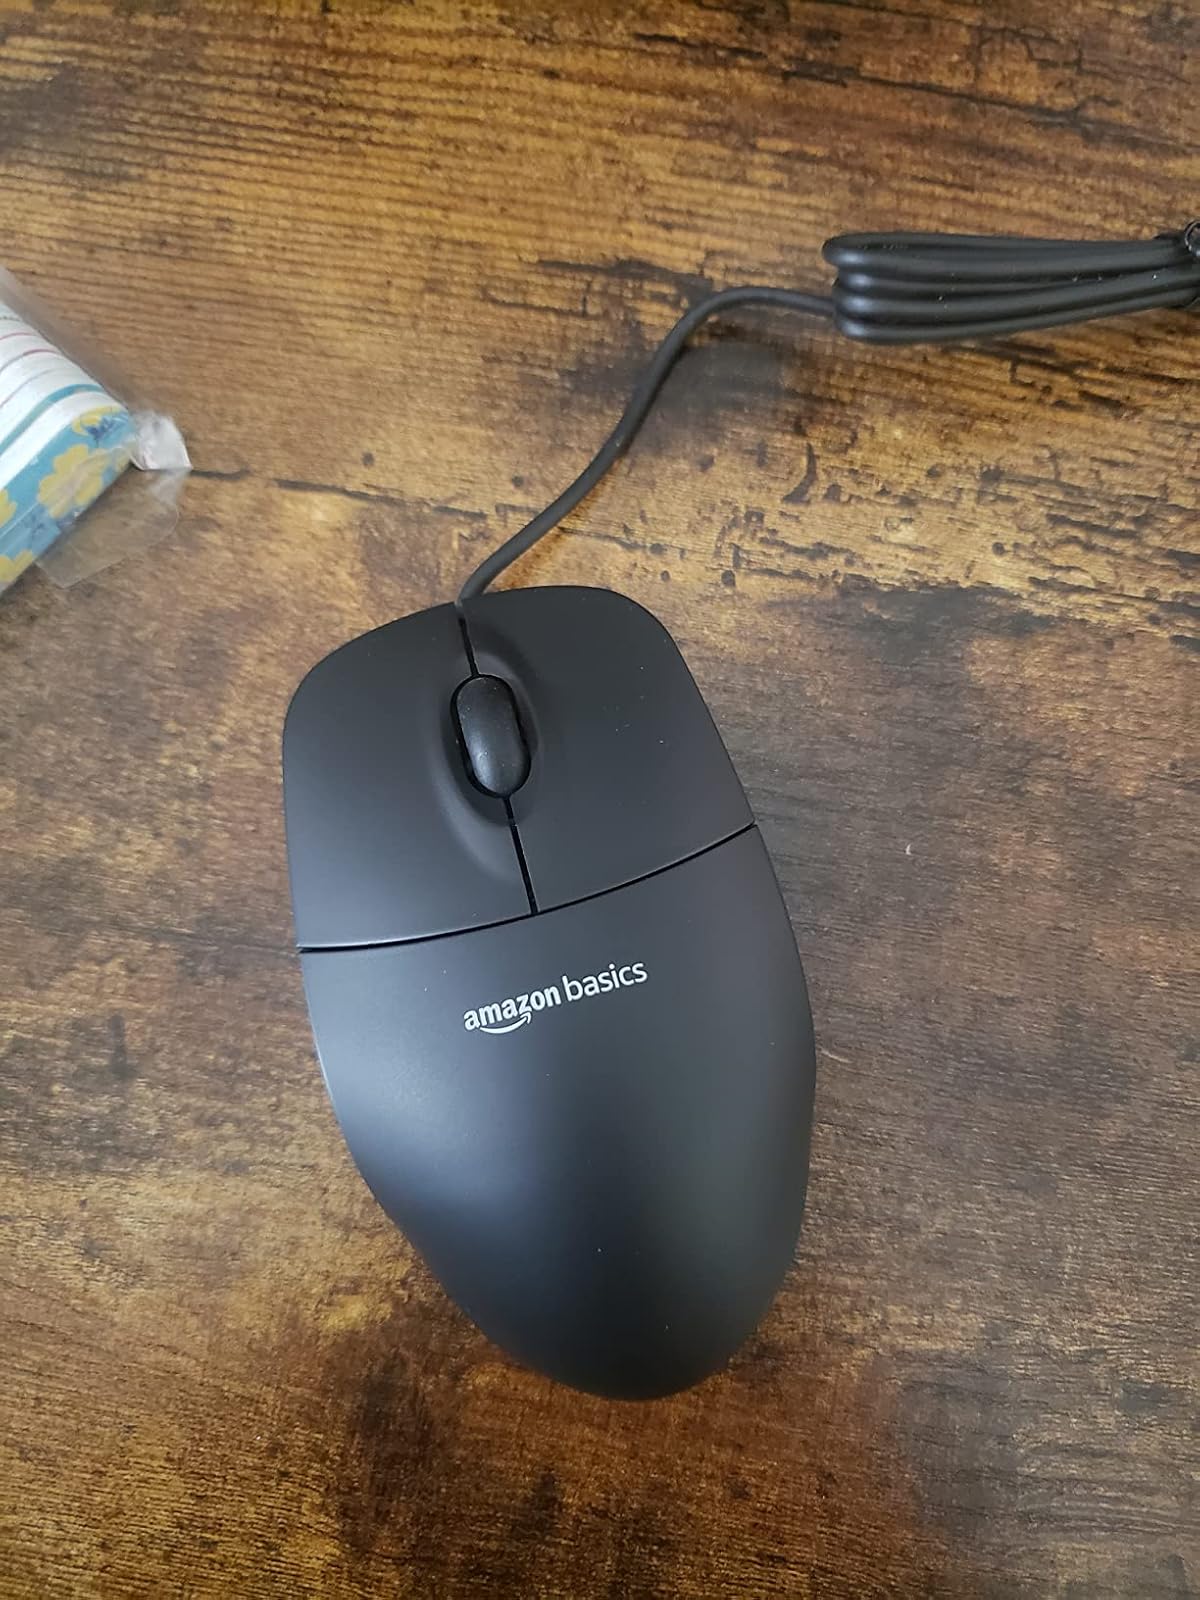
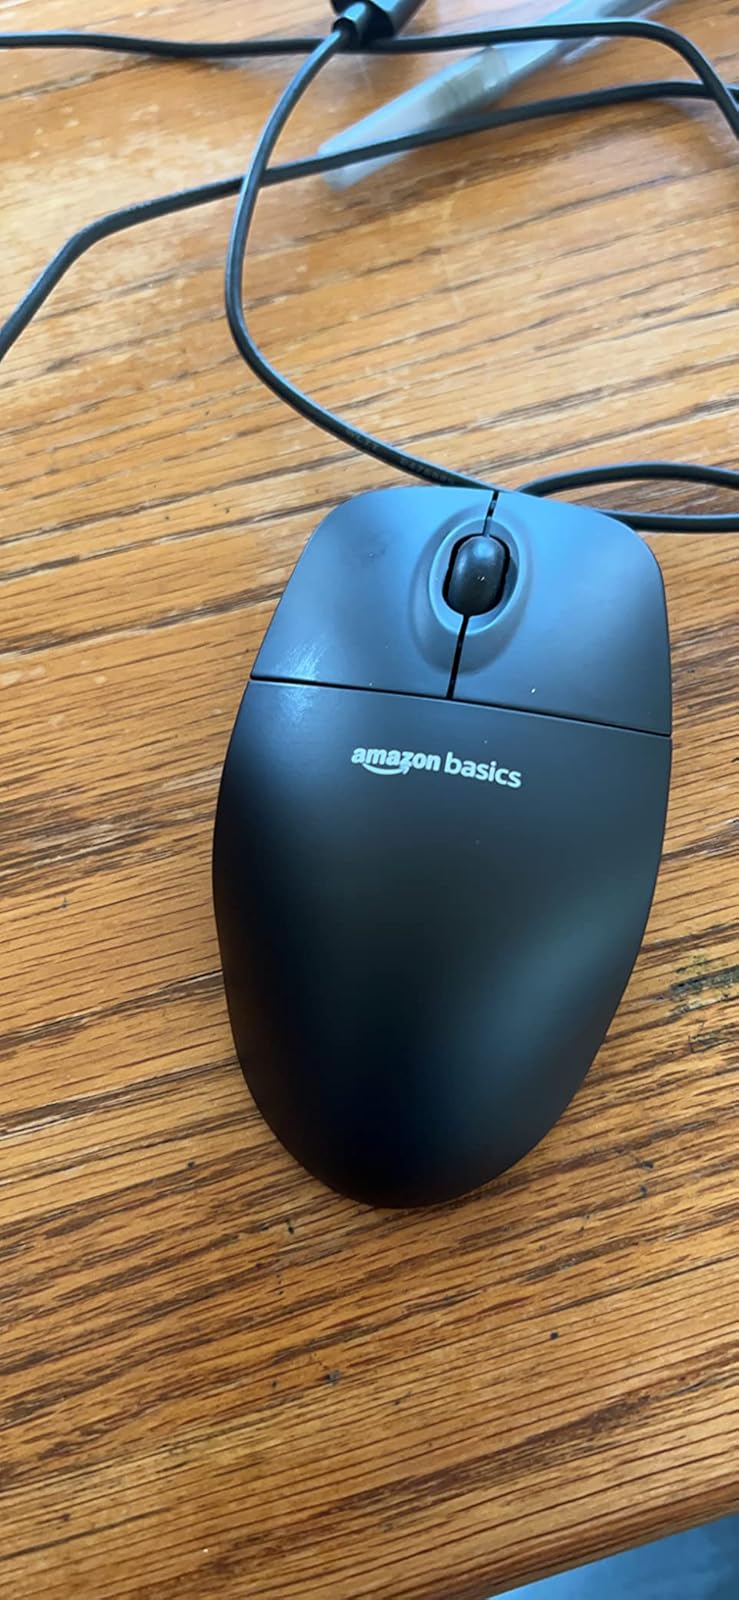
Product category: mouse
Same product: yes